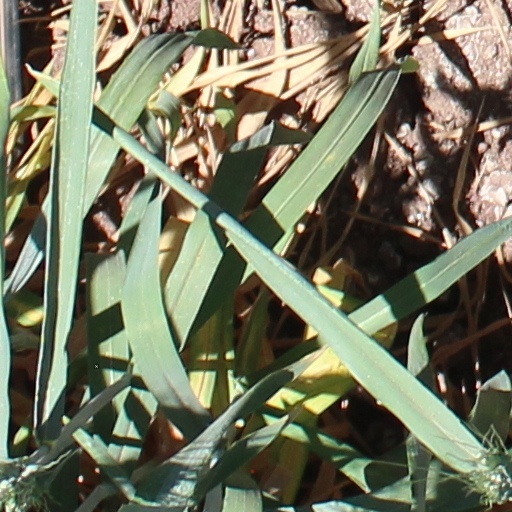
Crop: wheat